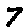
Label: 7